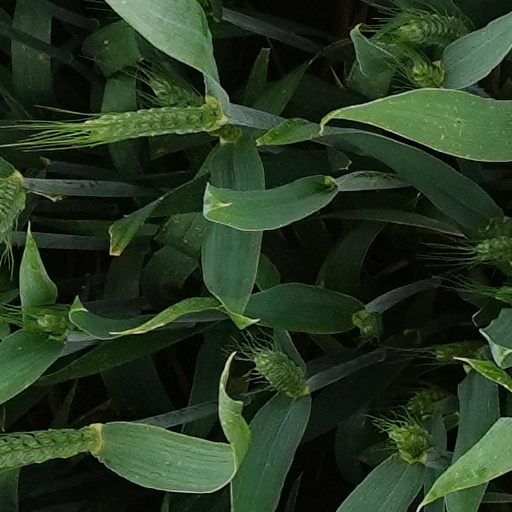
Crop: wheat